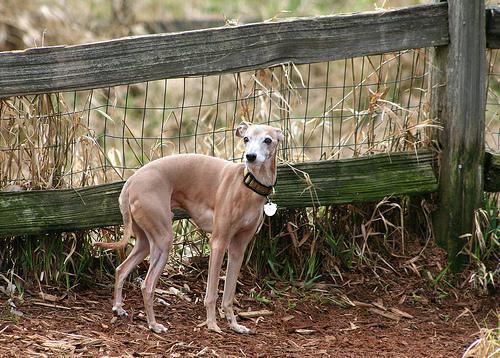
Italian_greyhound